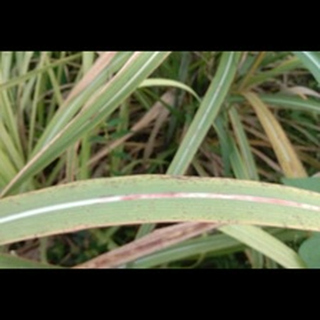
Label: sugarcane_red_rot